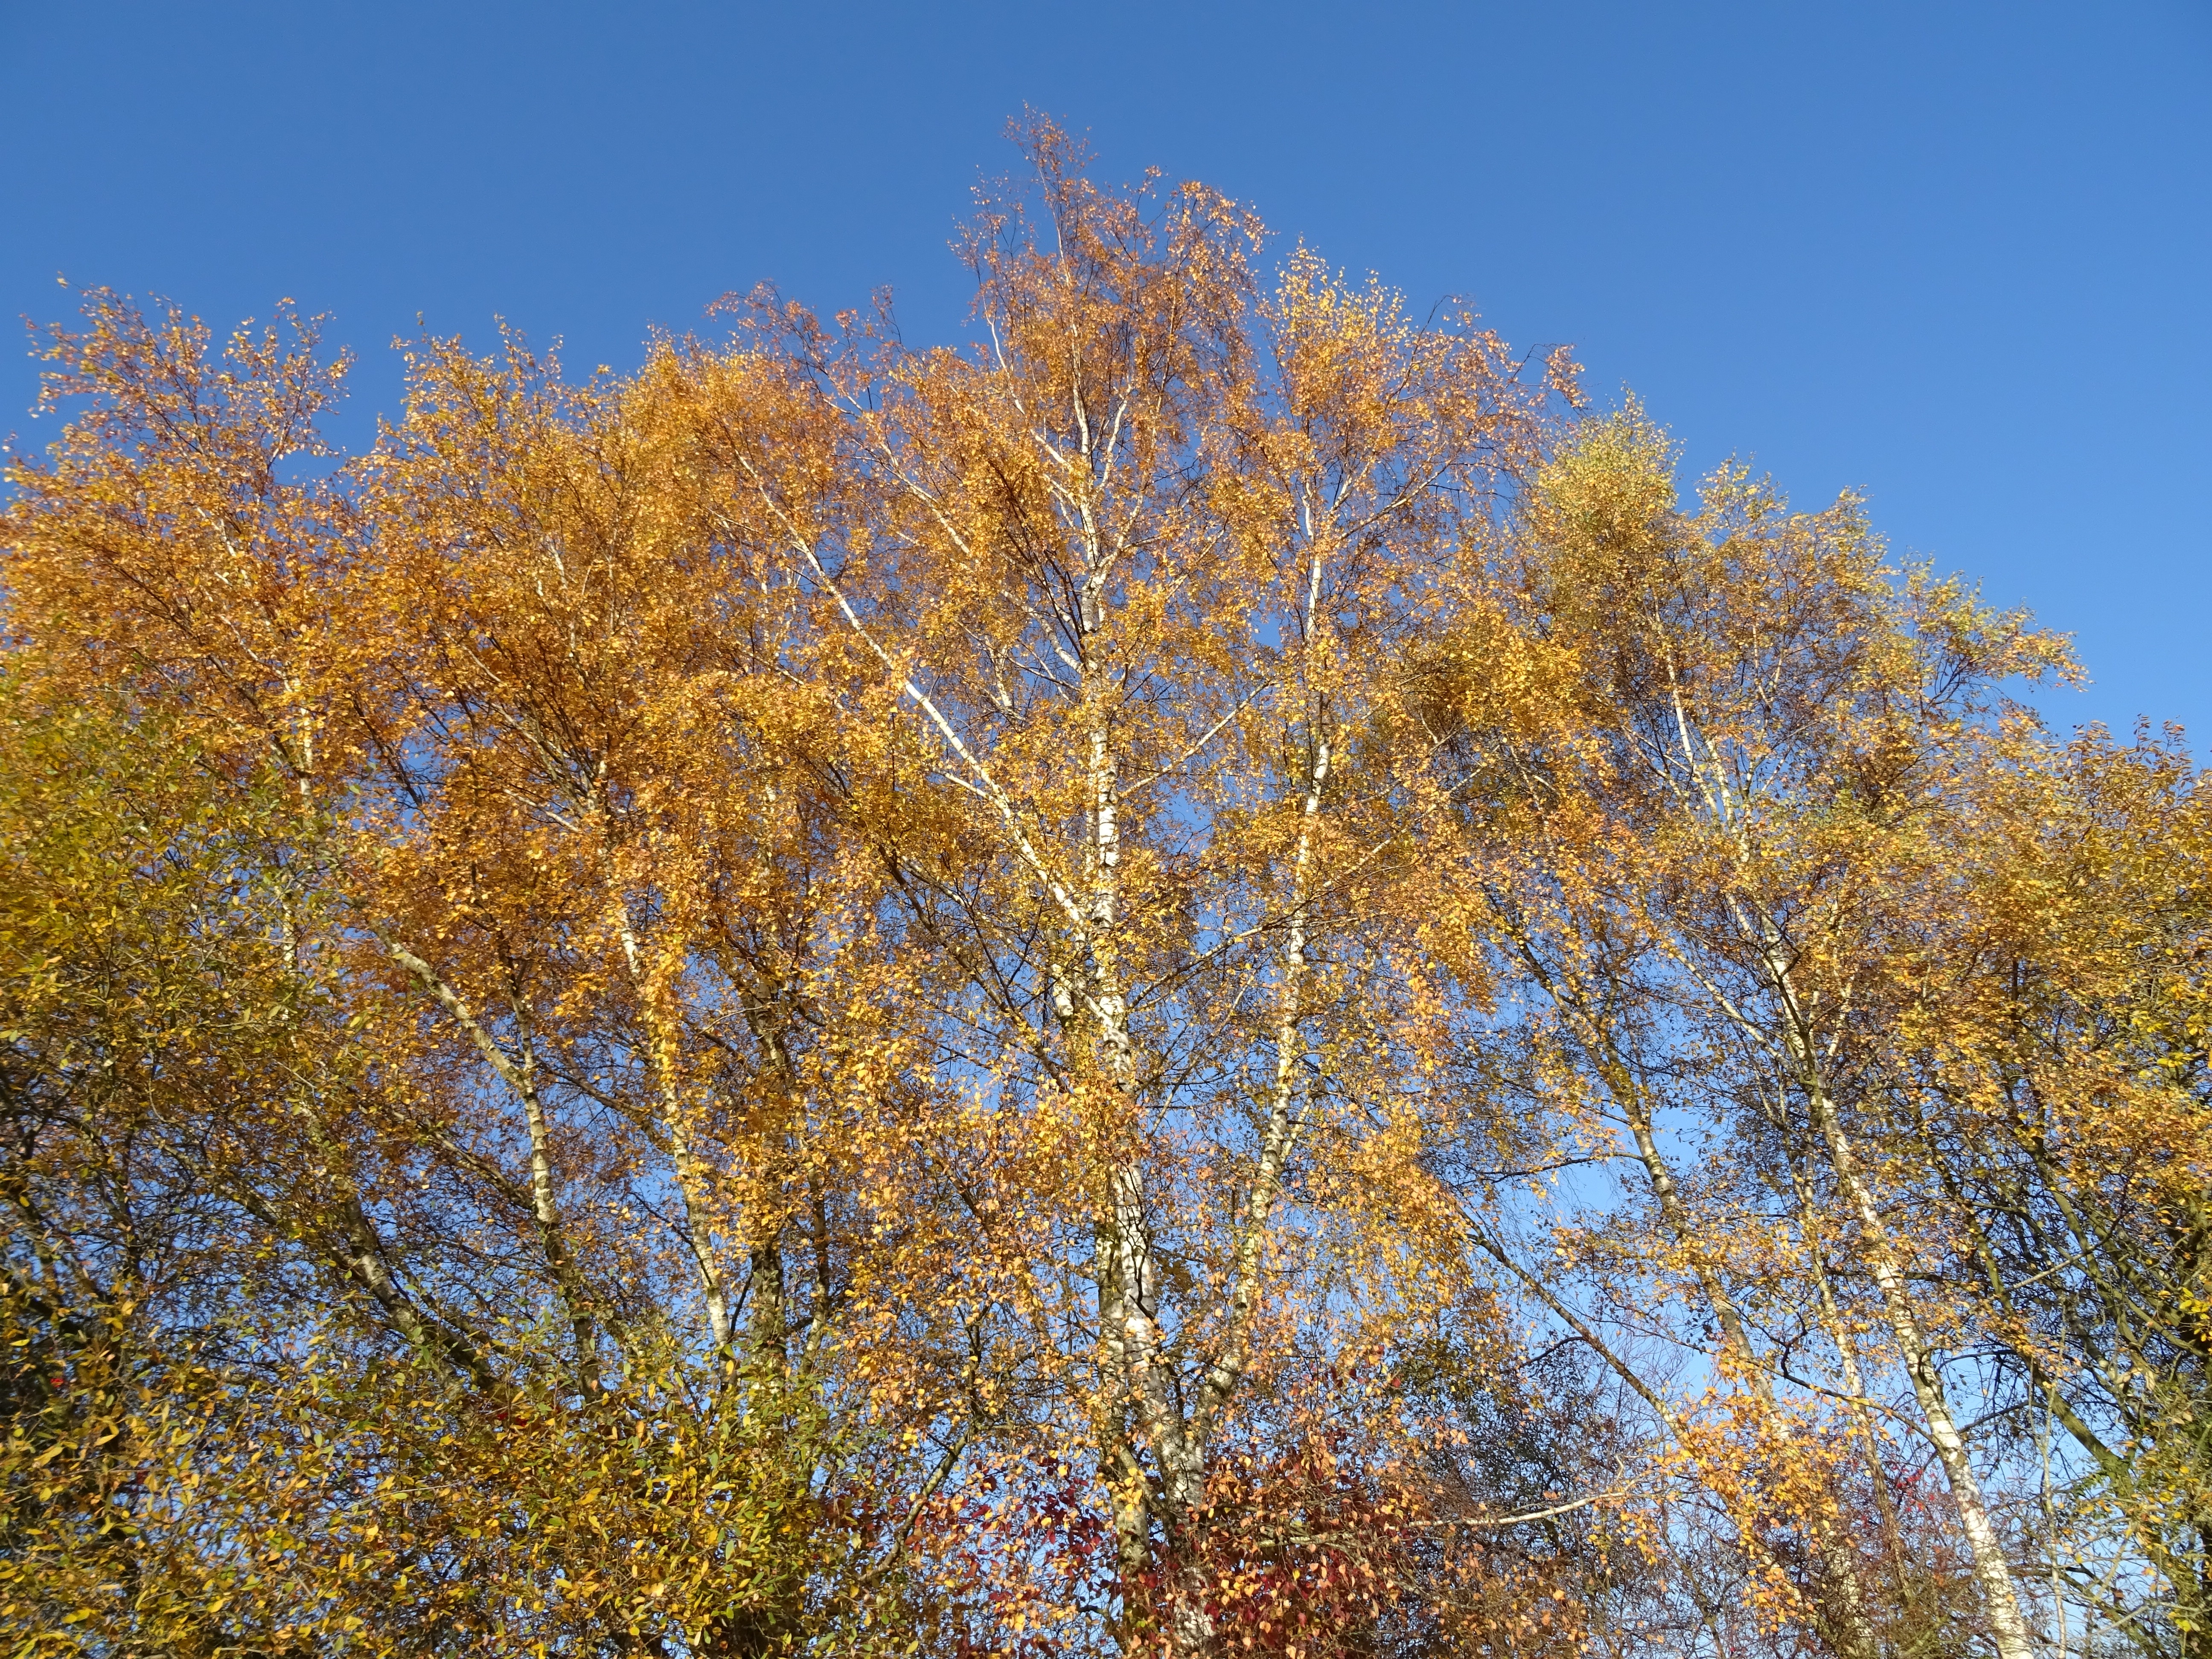
tree, nature, branch, plant, sky, sunlight, leaf, birch, autumn, blue, season, leaves, deciduous, fall foliage, autumn forest, ecosystem, flowering plant, maidenhair tree, woody plant, temperate broadleaf and mixed forest, land plant